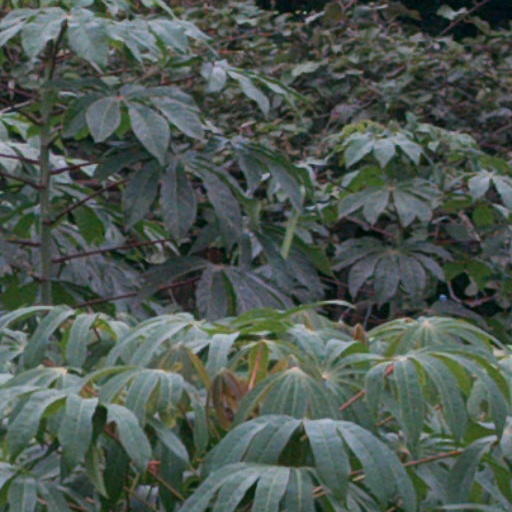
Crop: cassava